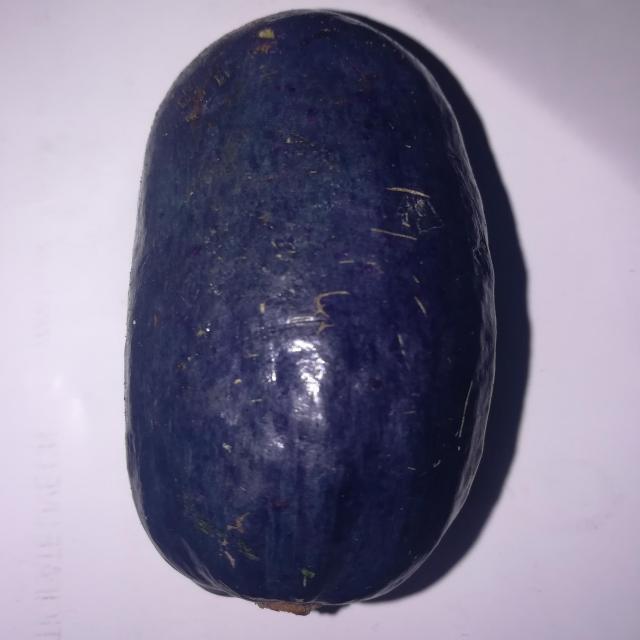
Plum grade: unaffected